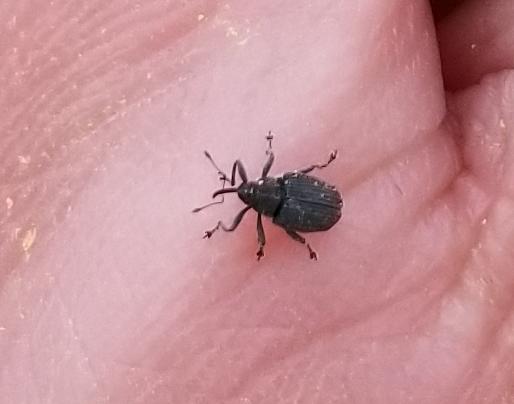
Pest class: Cabbage_seedpod_weevil